Rapture (Sosnowski novel)

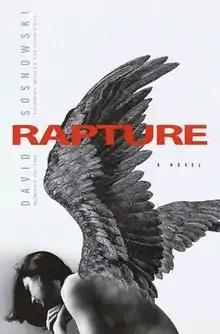
First edition (US)

Rapture is a 1996 novel by David Sosnowski. The overarching story of this book deals with the effects on society when normal people begin sprouting angelic wings. The story follows two main characters; Alexander 'Zander' Wiles is a petty crook suffering from acute agoraphobia, and Cassandra 'Cassie' O'Conner, a psychiatrist specializing in 'angels' and author of a pop-psychology book titled "Angel Blues". Both live and work around Detroit, Michigan, and much of the story takes place either in Detroit or its suburbs.